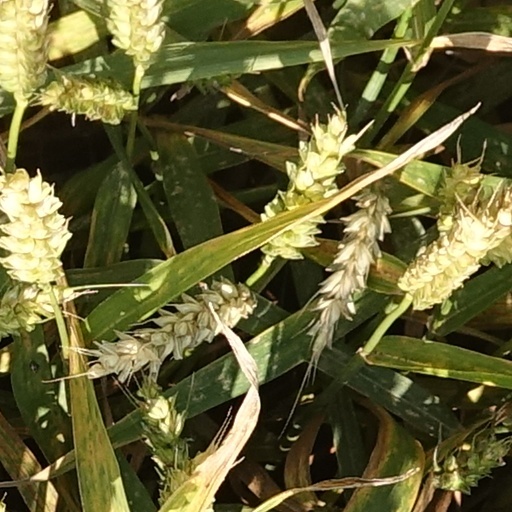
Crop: wheat